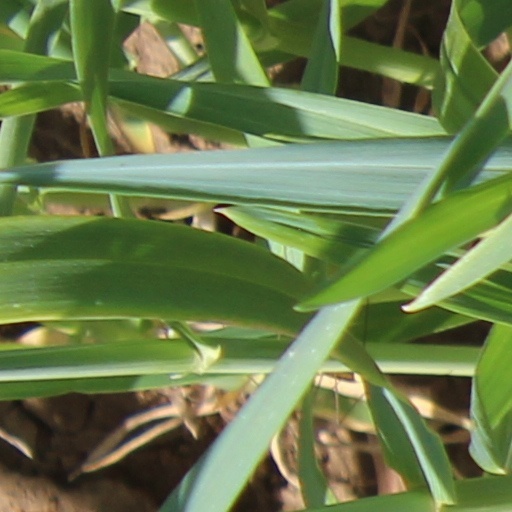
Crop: wheat